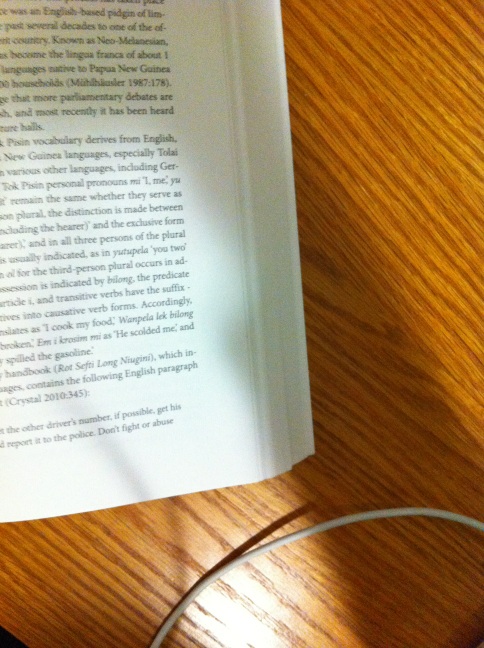Question: What page is this? Thank you.
Answer: unanswerable